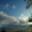
Label: cloud